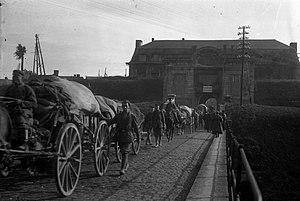
Le siège de Maubeuge de 1914, également appelé bataille de Maubeuge, fut le premier siège sur le sol français, mené par l'Empire allemand durant la Première Guerre mondiale. Le siège de la ville débuta le 28 août et se termina, officiellement, le 8 septembre 1914 lors de la capitulation de la ville.
Maubeuge est une commune française située dans le département du Nord, en région Hauts-de-France. Ses habitants sont appelés les Maubeugeois.